Alfred Street (cricket umpire)

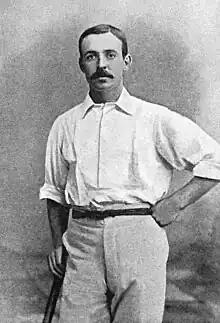
Street pictured in about 1896

Alfred Edward Street (7 July 1869 – 18 February 1951) was a cricketer who played for Surrey and later a respected cricket umpire who stood in several Test matches between 1912 and 1926. He was born at Godalming in Surrey in 1869.